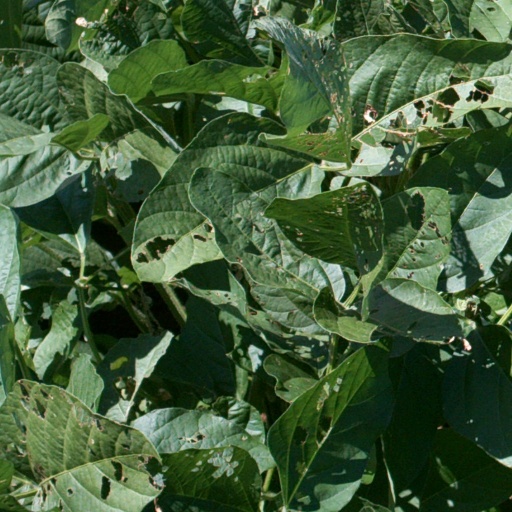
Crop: soybean